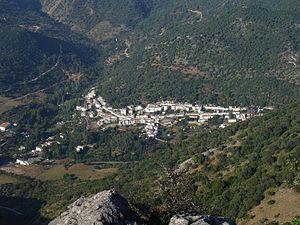
Benamahoma est une ville d’Espagne, dans la province de Cadix, communauté autonome d’Andalousie.